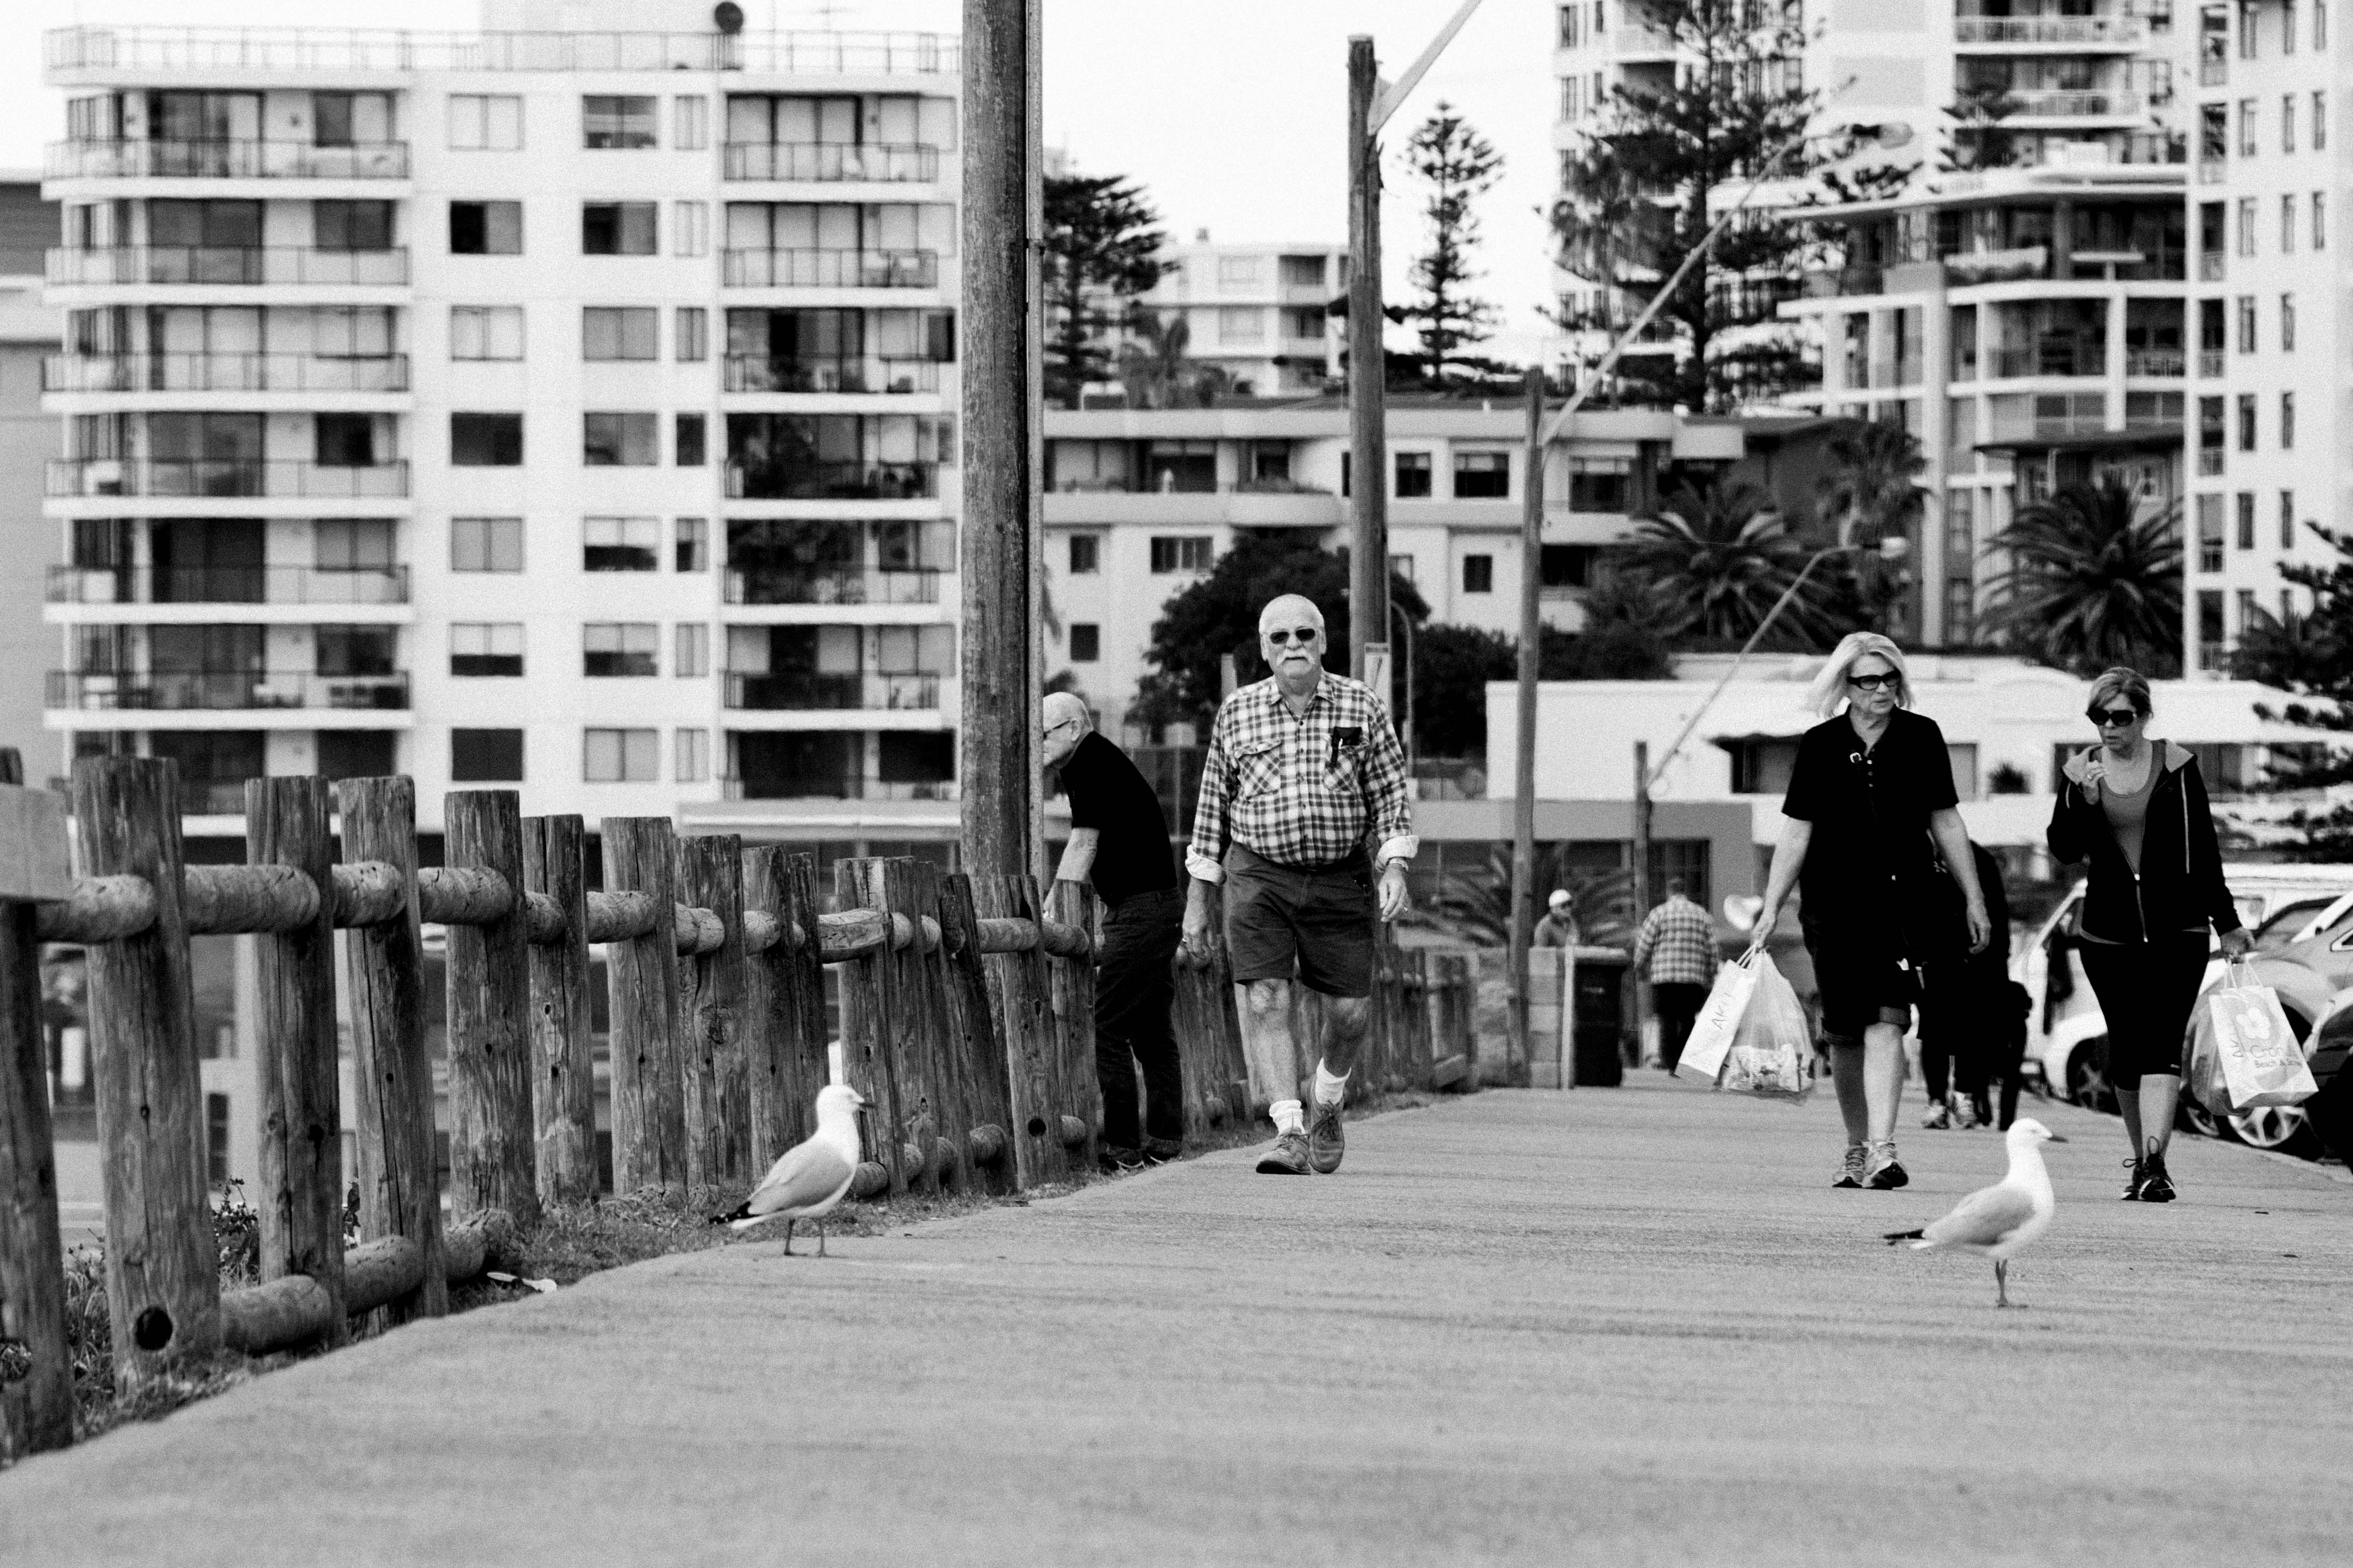
pedestrian, black and white, road, street, sydney, monochrome, australia, streetphotography, blackandwhite, infrastructure, photograph, cronulla, urban area, monochrome photography